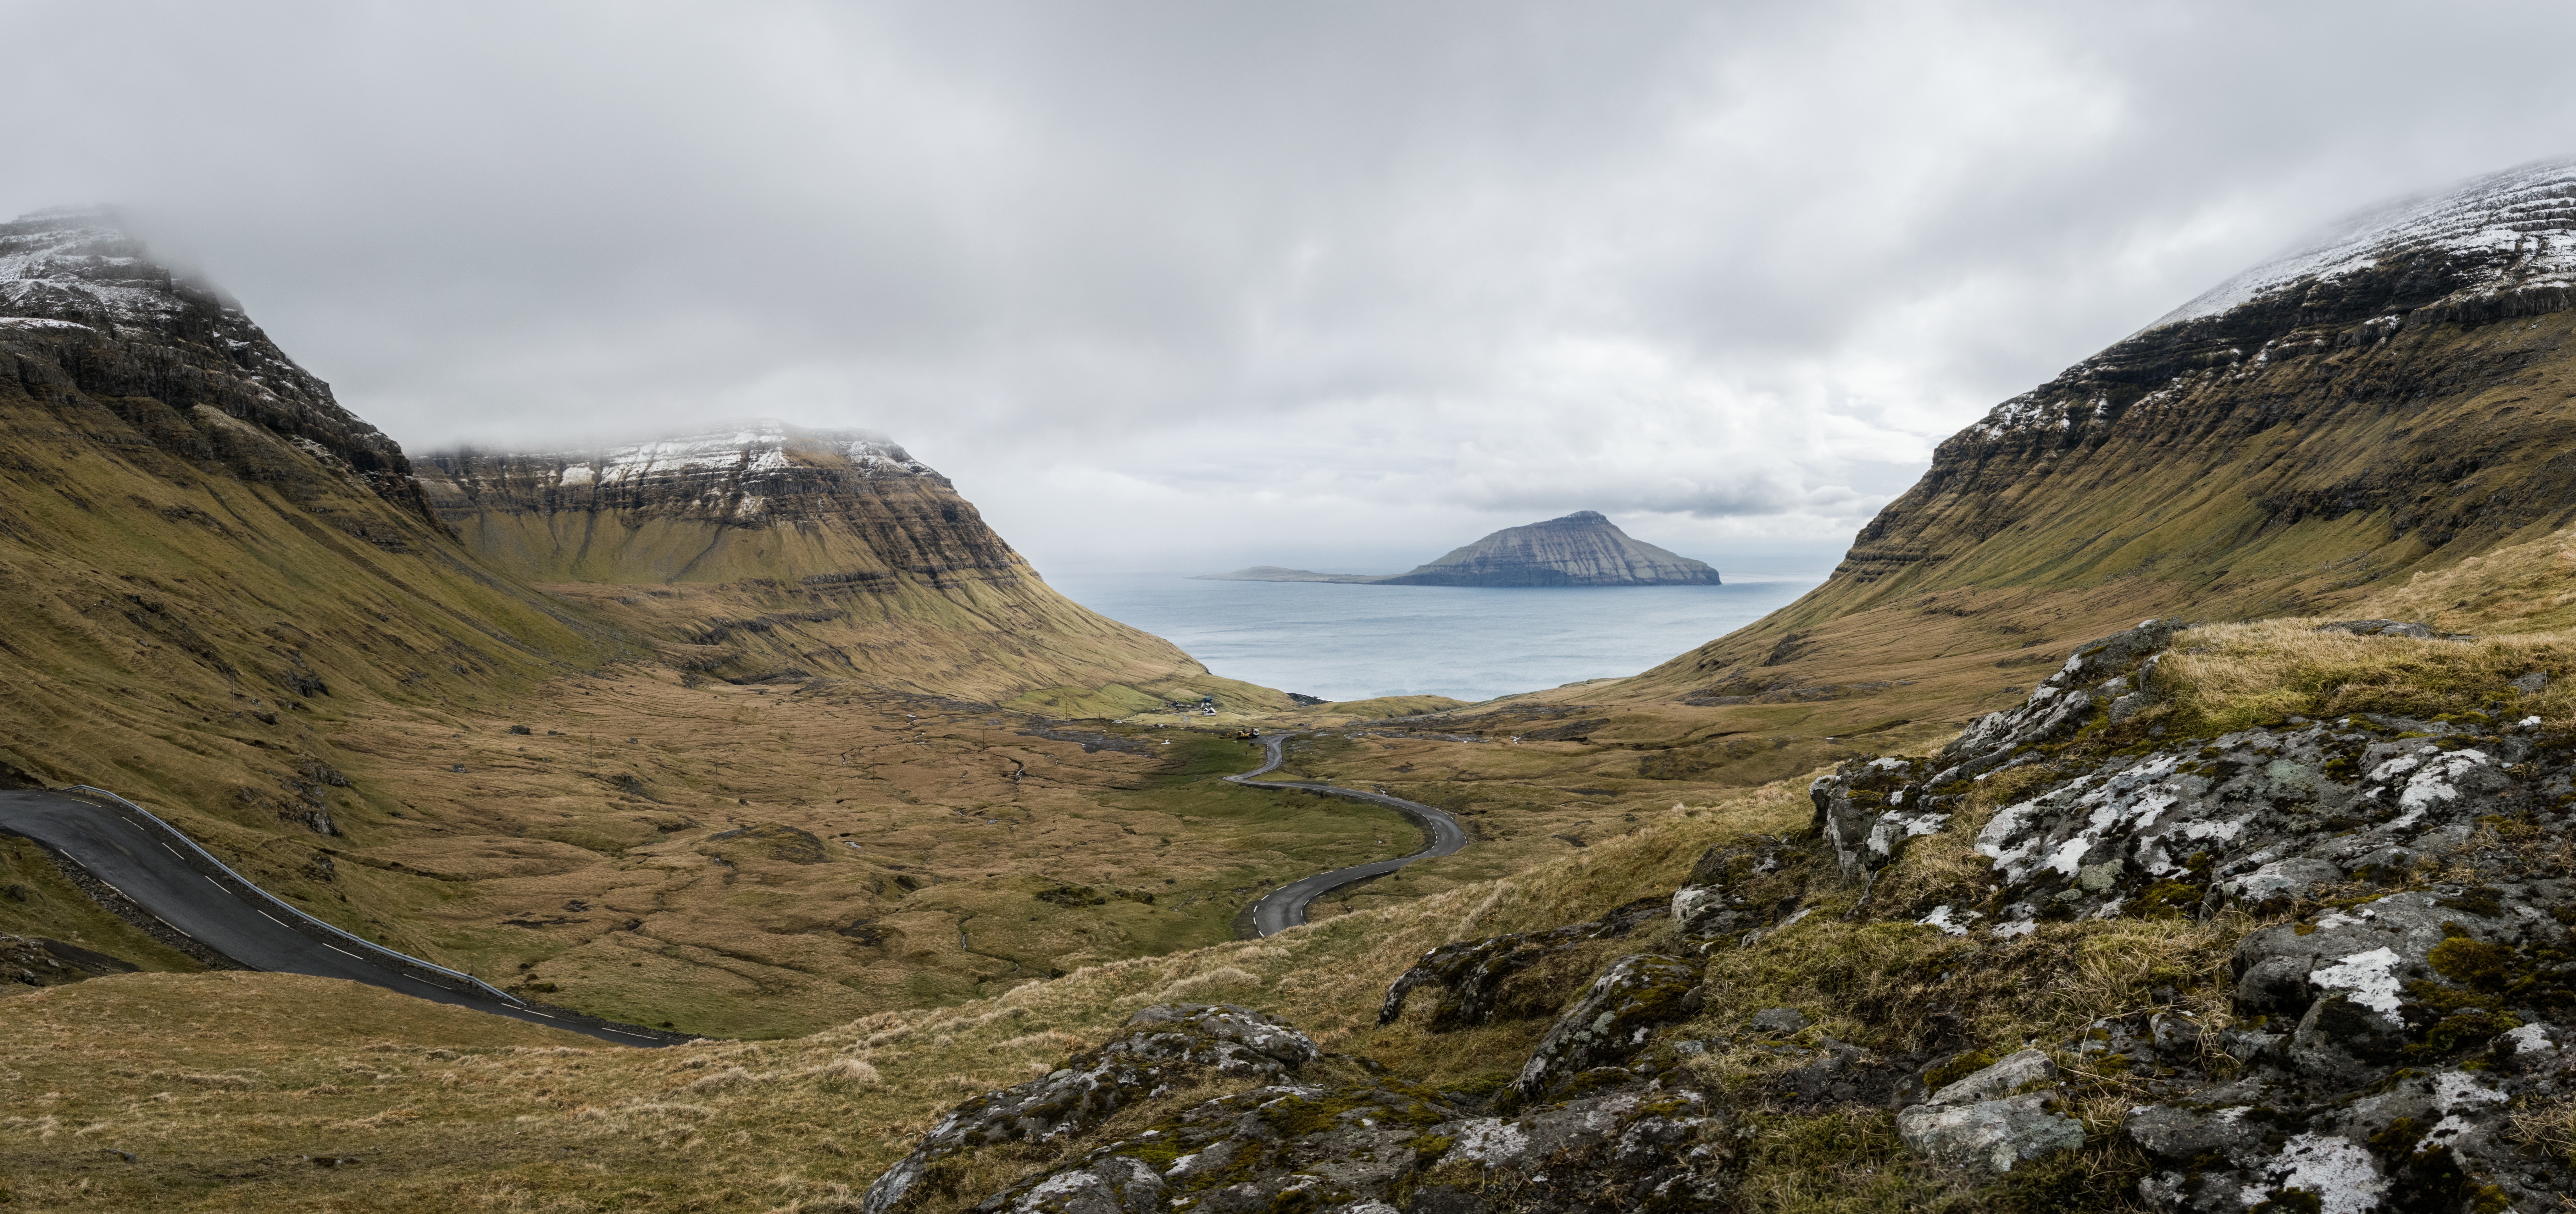
landscape, sea, coast, walking, mountain, cloud, hill, lake, adventure, mountain range, cliff, fjord, highland, terrain, ridge, geology, alps, plateau, fell, loch, moraine, landform, mountain pass, geographical feature, mountainous landforms, glacial landform